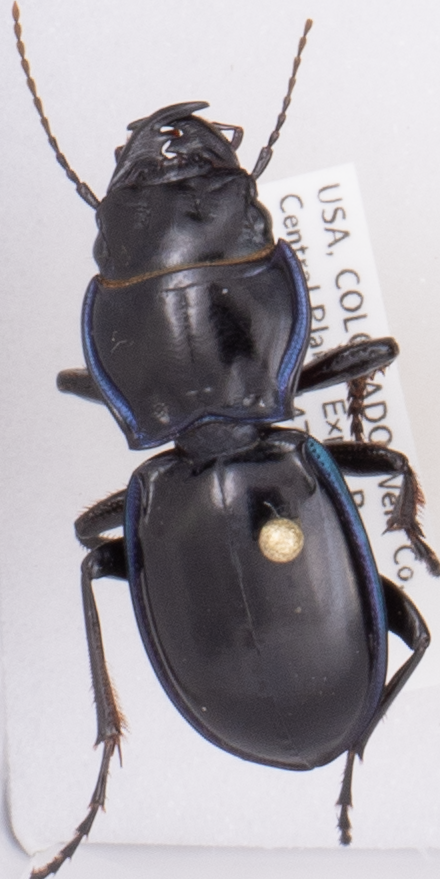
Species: Pasimachus elongatus
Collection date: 2018-08-02
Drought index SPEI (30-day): -0.718
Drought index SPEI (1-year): -0.276
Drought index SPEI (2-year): -0.588